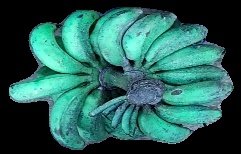
Variety: rasbale
Grade: grade3